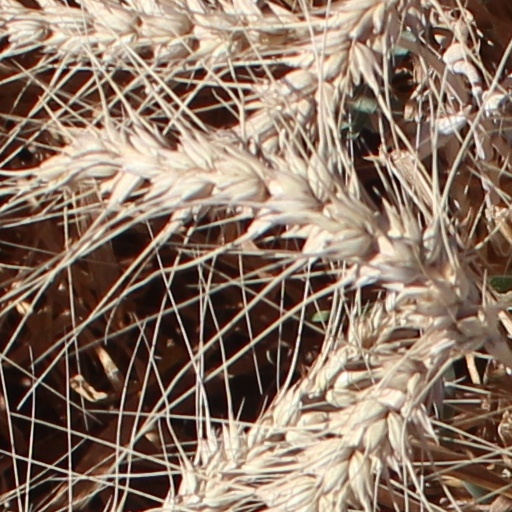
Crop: wheat